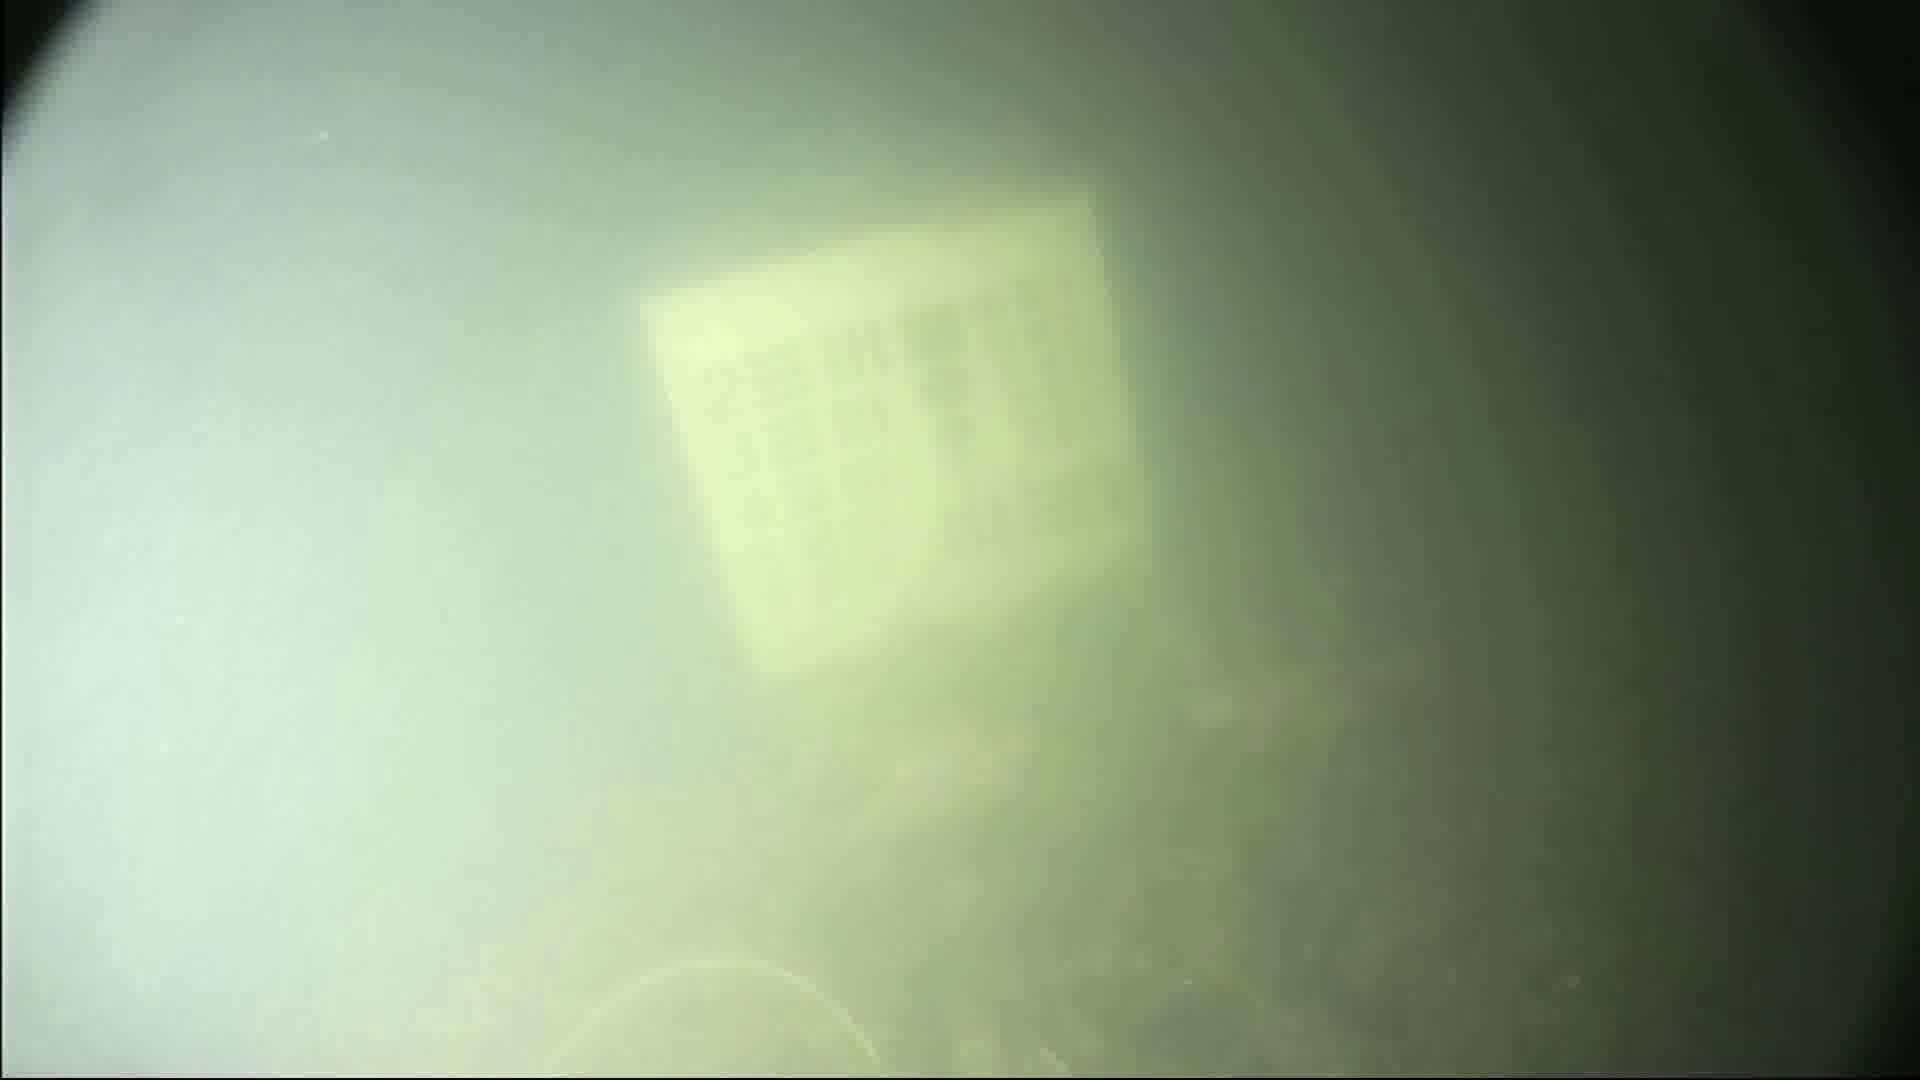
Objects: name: fish